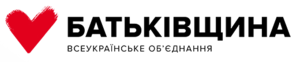
Les élections municipales ukrainiennes de 2020 se déroulent le 25 octobre 2020 afin de renouveler les membres des conseils municipaux ainsi que les maires des grandes villes.
Les élections législatives ukrainiennes de 2014 se sont déroulées le 26 octobre 2014. Elles font suite à la dissolution de la Rada par le président Petro Porochenko, élu lors de l'élection présidentielle du 25 mai 2014. Il s'agit d'élections anticipées, se déroulant seulement deux ans après les dernières élections législatives de 2012.
L'Union panukrainienne « Patrie », est un parti politique ukrainien, dirigé par Ioulia Tymochenko. Fondé en 1999, il a des représentants à la Rada depuis les élections législatives de 2002. Il était la principale composante du Bloc Ioulia Tymochenko, disparu en 2012.